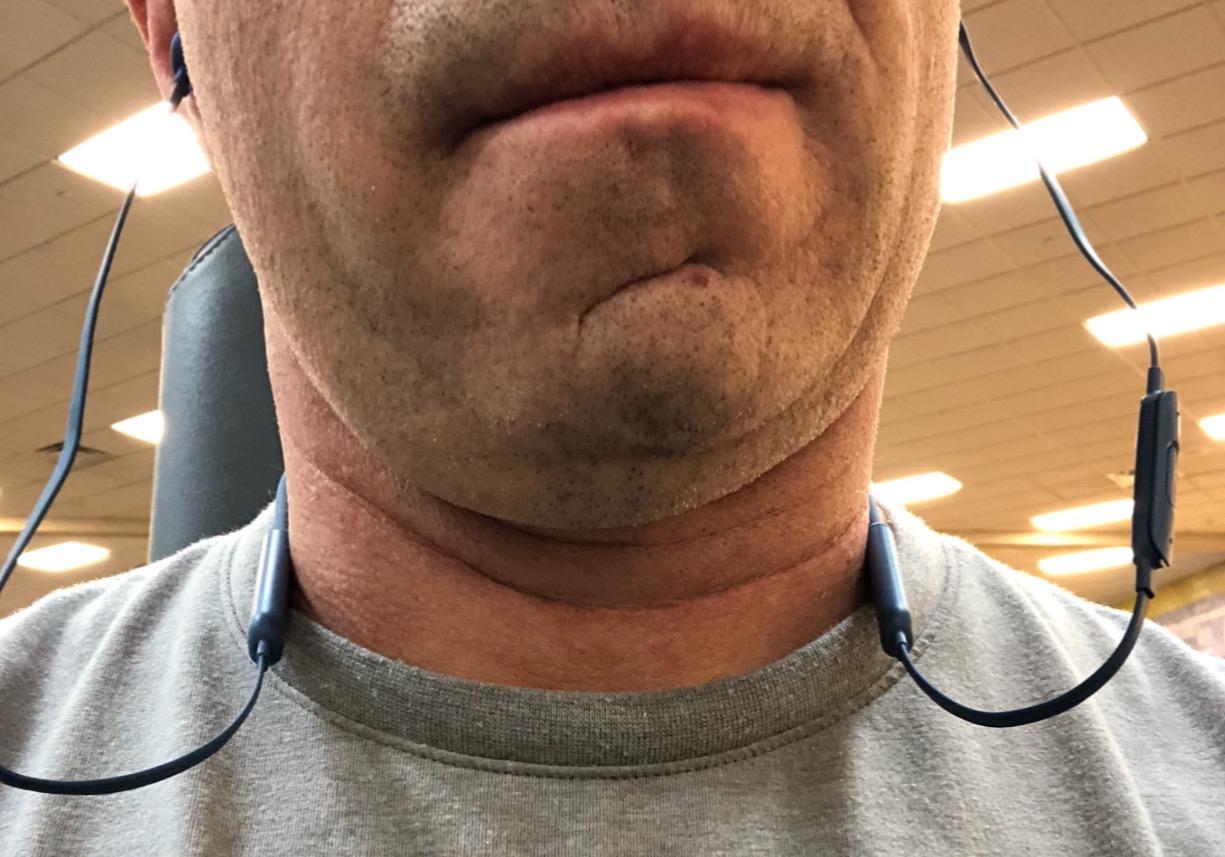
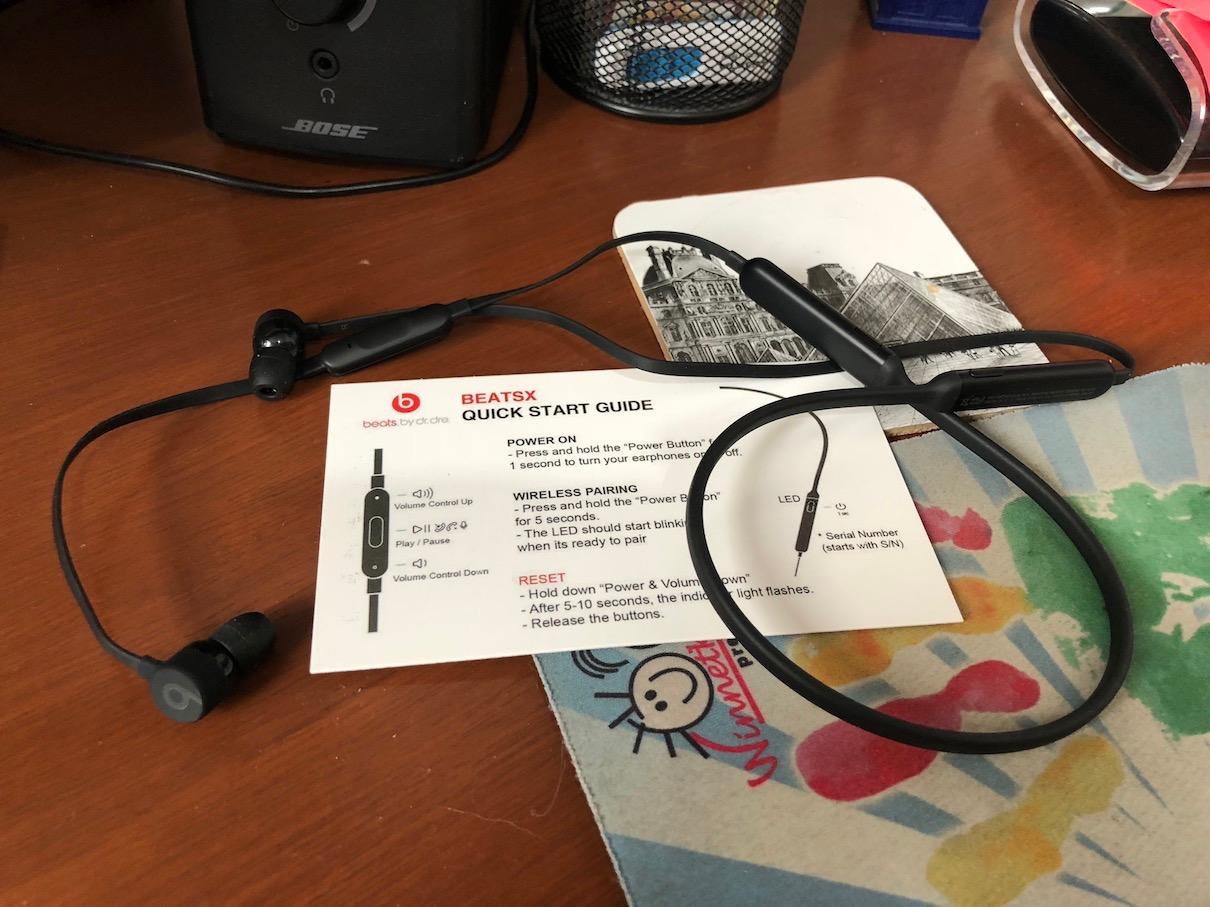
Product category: headphones
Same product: yes